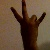
The image shows a hand gesture representing the number 7 in Indian Sign Language.